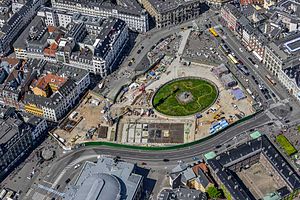
Kongens Nytorv Station / Antal rejsende
Byggeplads for Kongens Nytorv cityringstation, maj 2014.
Kongens Nytorv Station er en underjordisk station, der betjener den københavnske Metros og den eneste der betjener alle 4 metrolinjer M1, M2, M3 Cityringen samt M4.